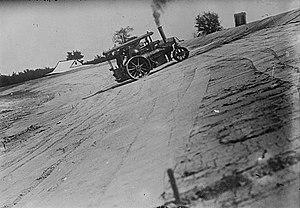
Construction du circuit Indianpolis Motor Speedway
Les 500 miles d'Indianapolis — aussi connu comme l'Indianapolis 500 ou Indy 500 — sont une compétition automobile américaine, qui se tient chaque année depuis 1911 sur l'Indianapolis Motor Speedway à Speedway dans l'État de l'Indiana. Organisée chaque année le week-end précédant le lundi du Memorial Day, c'est la plus ancienne course automobile du monde encore organisée aujourd'hui.
Carl Graham Fisher était un homme d'affaires américain actif dans les secteurs de l'automobile et de l'immobilier.